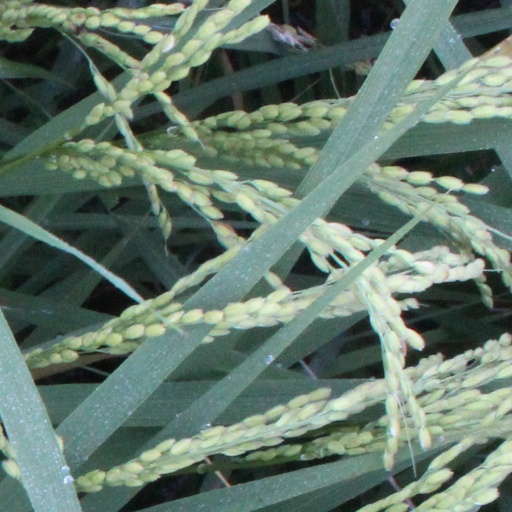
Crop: rice